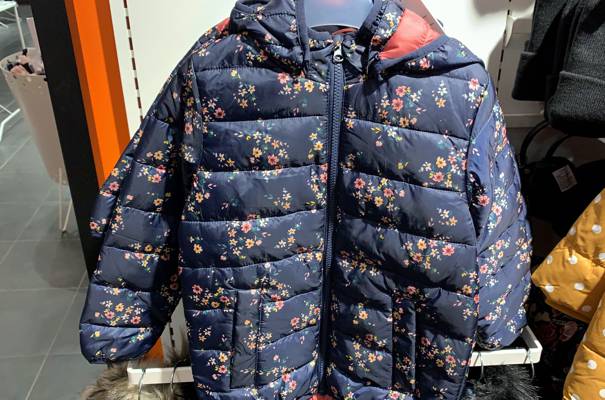
Waste category: clothes